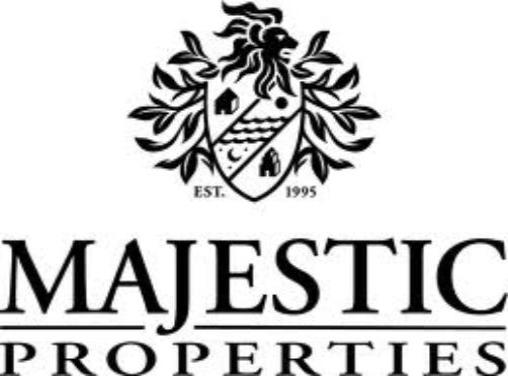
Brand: majestic
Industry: Clothes